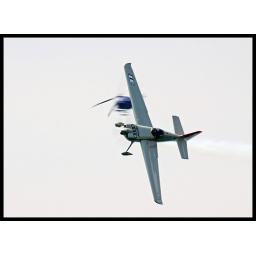
Muroya of Japan flying his Edge 540 plane at the 2009 Red Bull Air Race in San Diego